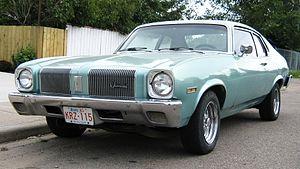
La Chevrolet Chevy II / Nova est une automobile fabriquée par Chevrolet et produite sur cinq générations de 1962 à 1979 puis de 1985 à 1988. La version Nova fut le meilleur modèle dans la gamme Chevy II jusqu'en 1968. La dénomination Chevy II fut abandonnée par la suite, Nova devenant la seule en 1969 avec la troisième génération. Construite sur la plate-forme X-body, la Nova fut remplacée par la Chevrolet Citation en 1979. Le nom Nova est revenu en 1985 jusqu'en 1988 désignant un modèle à traction avant basé sur la Toyota Sprinter.